Arnold Resnicoff

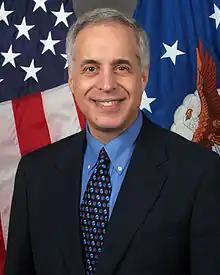
Rabbi Arnold E. Resnicoff

Arnold E. Resnicoff (born 1946) is an American Conservative rabbi who served as a military officer and military chaplain. He served in Vietnam and Europe before attending rabbinical school. He then served in the United States Navy Chaplain Corps for almost 25 years, ultimately attaining the rank of captain. He promoted the creation of the Vietnam Veterans Memorial and delivered the closing prayer at its 1982 dedication. In 1984 the President of the United States spoke on his eyewitness account of the 1983 Beirut barracks bombing. After retiring from the military he was National Director of Interreligious Affairs for the American Jewish Committee and served as Special Assistant (for Values and Vision) to the Secretary and Chief of Staff of the United States Air Force, serving at the civilian grade equivalent to brigadier general.